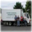
Label: truck